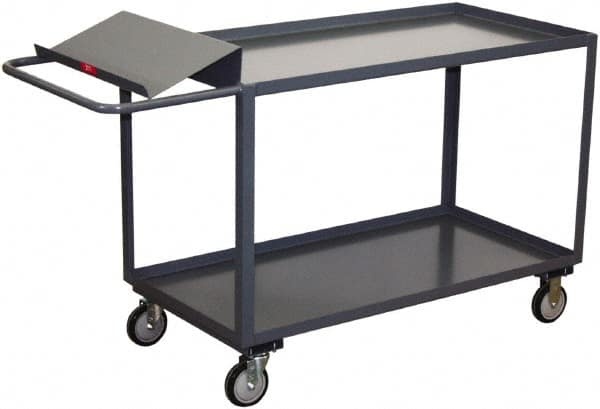
Jamco - 1,200 Lb Capacity, 30" Wide x 36" Long x 35" High Order Picking Cart - 2 Shelf, Steel, 2 Rigid/2 Swivel Casters
Item #: 61587556 Brand: Jamco Model #: SO336-U5 Exact Tooling IR#: 04 Product Specifications Type Order Picking Load Capacity (Lb.) 1200 Number of Shelves 2 Width (Inch) 30 Length (Inch) 36 Height (Inch) 35 Material Steel Caster Size 5 x 1-1/4 Color Gray Caster 2 Rigid/2 Swivel
Brand: Jamco
Category: Business & Industrial > Janitorial Carts & Caddies > Laundry Carts